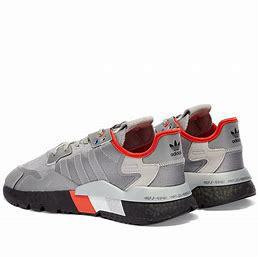
Brand: adidas
Model: Nite Jogger Athletic